Tracy Montminy

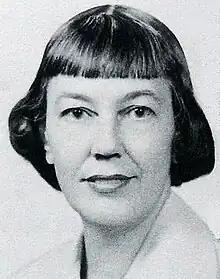
ca. 1940

Tracy Montminy, who completed early works as Elizabeth Tracy, (1911–1992) was an American artist and muralist. During the WPA's era, she painted murals in civic buildings, including murals in the library in Cambridge, Massachusetts; the fire and police building of Saugus, Massachusetts; the Milton, Massachusetts, post office; Medford, Massachusetts City Hall; the post office of Downers Grove, Illinois; and the post office in Kennebunkport, Maine, as well as others both in the U.S. and abroad. She was an art instructor at the University of Missouri and the American University of Beirut, continuing her own painting projects simultaneously with her teaching into the 1980s. Upon her death, she established a trust to create the Montminy Art Gallery in Columbia, Missouri.